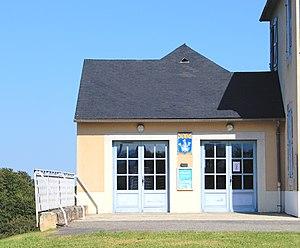
Salle des fêtes d'Esconnets (Hautes-Pyrénées)
Esconnets est une commune française située dans le département des Hautes-Pyrénées, en région Occitanie.